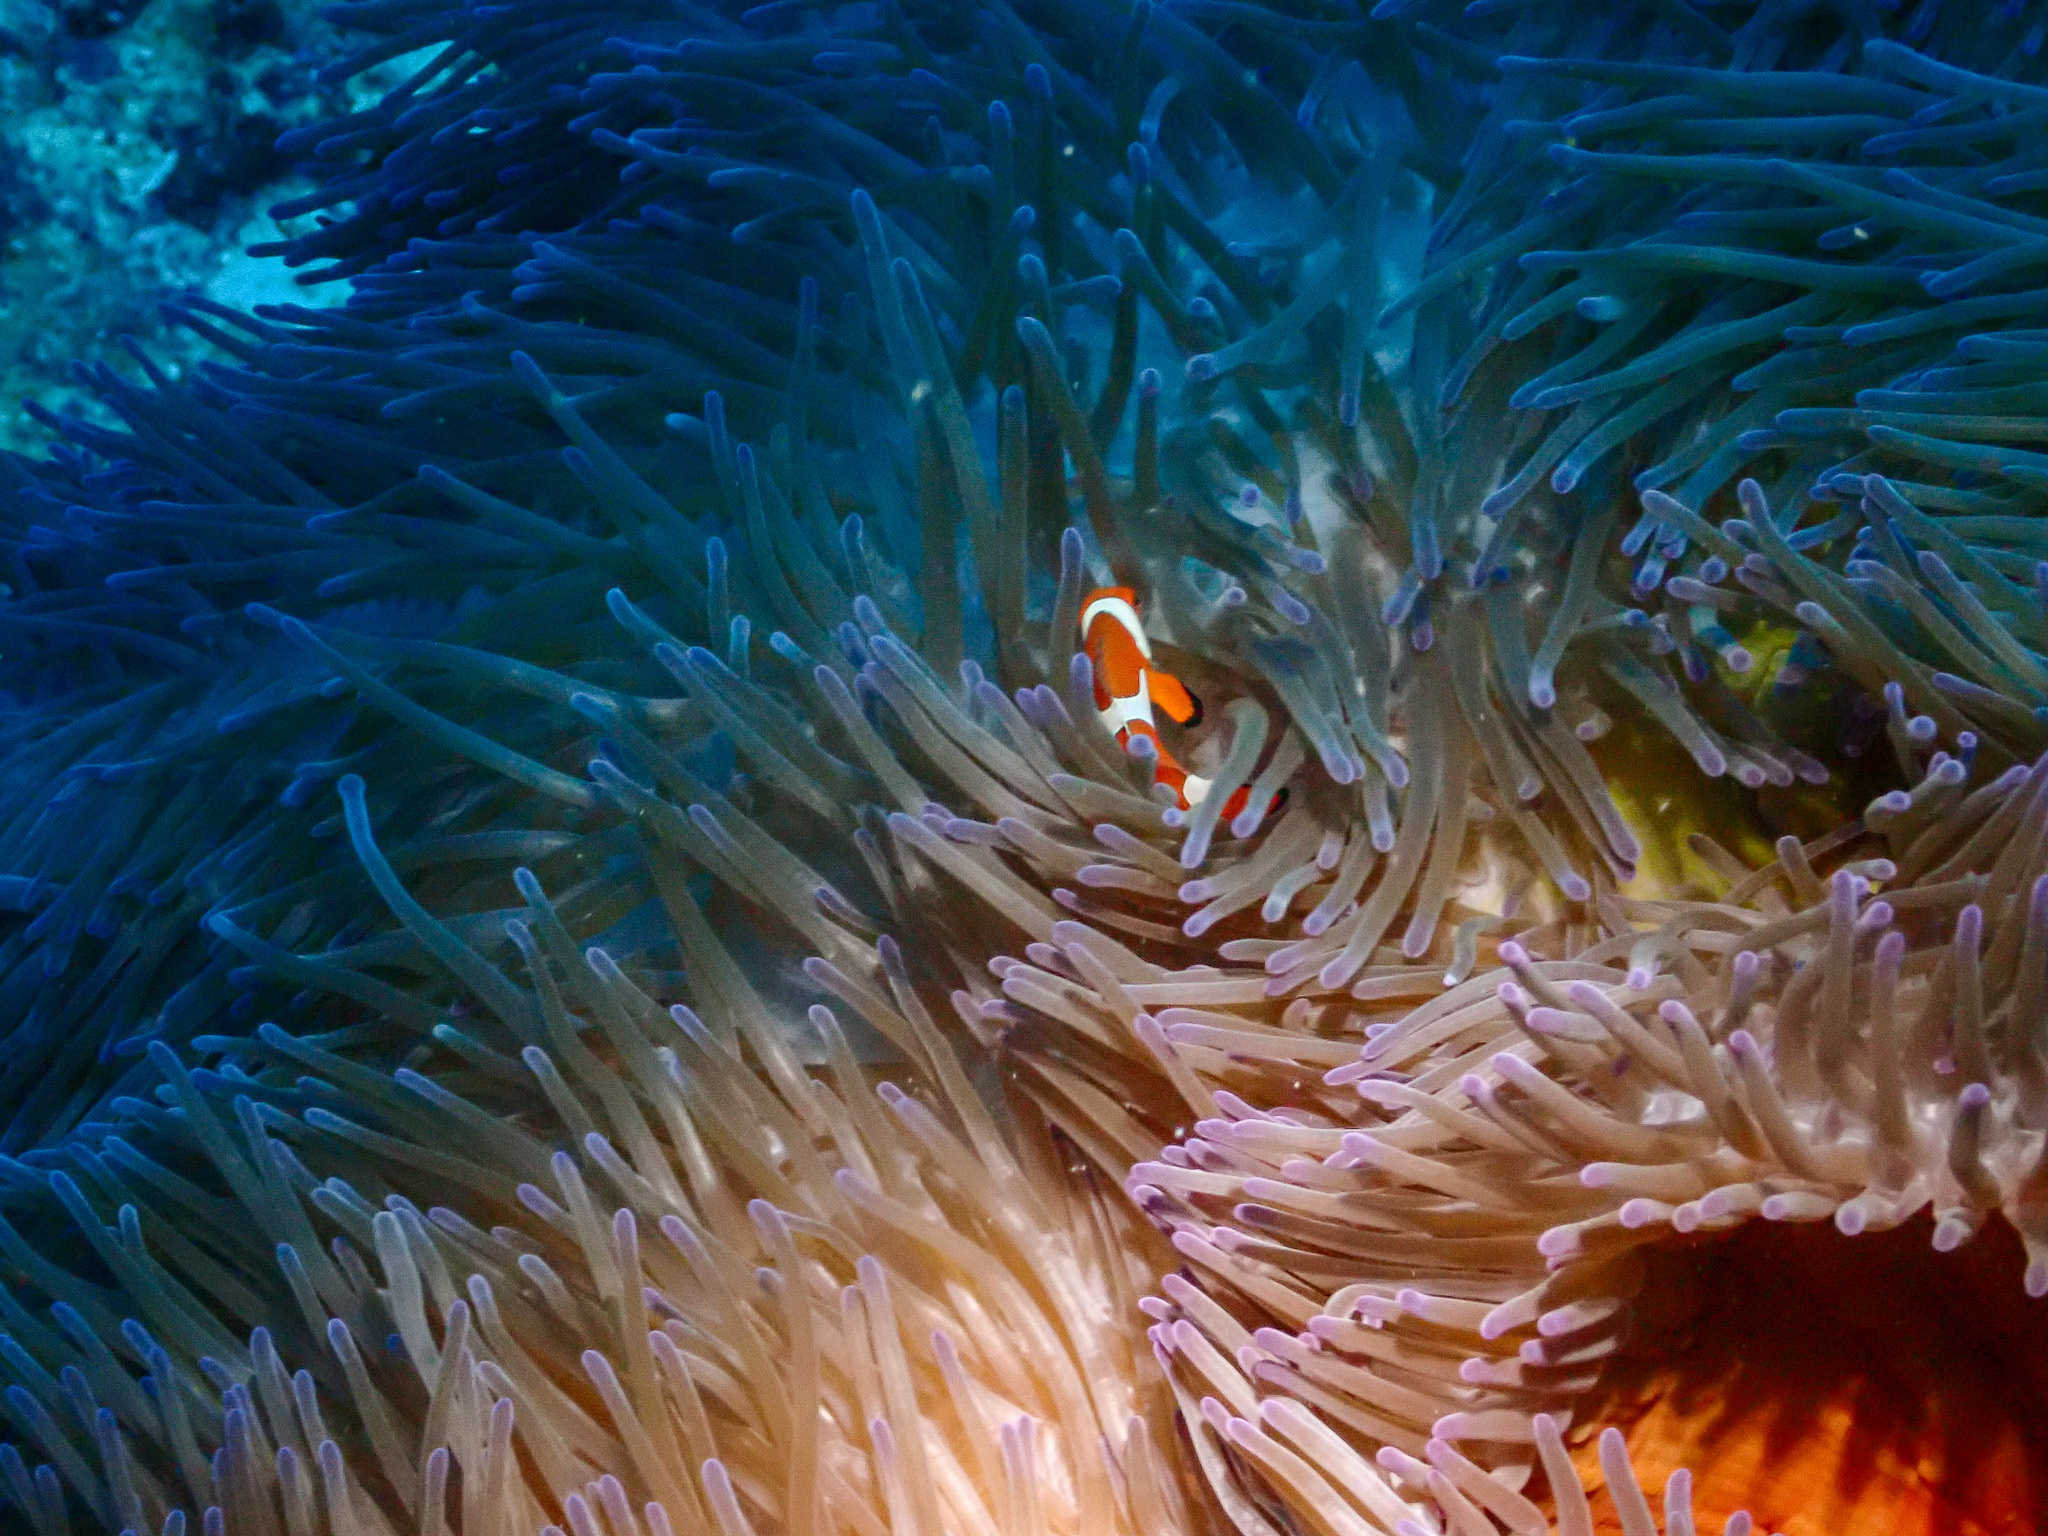
Amphiprion ocellaris (Ocellaris Anemonefish)